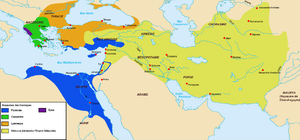
L'époque hellénistique correspond à la période de l'Antiquité qui suit la conquête d’une partie du bassin oriental de la Méditerranée et de l’Asie par Alexandre le Grand de 323 av. J.-C. jusqu’à la période romaine en 30 av. J.-C. Si l'on excepte les figures d’Alexandre et de Cléopâtre VII, ces trois siècles et demi sont relativement méconnus et souvent considérés comme une période de transition, voire de déclin ou de décadence, entre l'époque classique grecque et l'Empire romain. Cependant l'éclat de grandes villes, telles Alexandrie, Antioche ou Pergame, l'importance des échanges économiques et culturels, la diffusion de la langue grecque témoignent d'un grand dynamisme et modifient profondément le visage de l'Orient antique, y compris ultérieurement sous l'Empire romain qui est fortement hellénisé dans sa moitié orientale.
La bataille d'Ipsos se déroule en Phrygie en 301 av. J.-C. et s'inscrit dans la troisième guerre des Diadoques. Elle est remportée par les forces coalisées de Séleucos, roi de Babylonie et des satrapies orientales, et de Lysimaque, roi de Thrace, face à Antigone le Borgne et à son fils Démétrios Poliorcète qui regroupent l'Anatolie, la Syrie, le Levant et les alliés grecs de la ligue de Corinthe reconstituée en 302.
La satrapie de Perside ou de Perse est une entité territoriale et administrative perse formée, au VIᵉ siècle av. J.-C. par les Achéménides. Elle est située sur la région de Perside, dans le sud-ouest de l'Iran actuel. C'est un centre important de l'Empire perse achéménide, notamment grâce à sa capitale, Persépolis, conquise par Alexandre le Grand en 330 av. J.-C. Suite à cette conquête, la satrapie est intégrée au royaume d'Alexandre le Grand et, plus tard, elle est également comprise dans l'Empire séleucide.
L'histoire militaire de l'Iran couvre 2 500 ans. Jusqu'en 1935, l'Iran est connu sous le nom de Perse.
La période babylonienne tardive est une phase mal définie de l'histoire de la Babylonie, qui couvre en gros la seconde moitié du Iᵉʳ millénaire av. J.‑C., depuis la chute de l'empire néo-babylonien en 539 av. J.-C. jusqu'à la disparition de l'antique culture mésopotamienne au début de notre ère. Cette région est successivement dominée par plusieurs dynasties d'origine extérieure : les Perses de la dynastie achéménide, les Grecs de la dynastie séleucide, les Parthes de la dynastie arsacide.
Les Séleucides sont une dynastie de l'époque hellénistique issue de Séleucos Iᵉʳ, l'un des Diadoques d'Alexandre le Grand, qui a constitué un empire formé de la majeure partie des territoires orientaux conquis par Alexandre, allant de l'Anatolie à l'Indus. Les Séleucides règnent de la fin du IVᵉ au Iᵉʳ siècle av. J.-C., avec pour cœur politique la Syrie, d'où l'appellation courante dès l'Antiquité de « rois de Syrie ». Les Séleucides règnent jusqu'au IIᵉ siècle av. J.-C. sur la Babylonie et la Mésopotamie dans la continuité des Perses achéménides. La Perside et la Médie ont quant à elles été plus difficilement soumises. Les Séleucides ont dû faire face à la volonté sécessionniste de nombreux territoires, comme le royaume gréco-bactrien, le royaume d'Arménie, le royaume de Pergame ou la Judée. Au milieu du IIᵉ siècle av. J.-C., la majeure partie des provinces iraniennes et mésopotamiennes tombent entre les mains des Parthes. En 64 av. J.-C., fortement amoindri par d'inextricables querelles de succession, le royaume passe sous la tutelle des Romains.
Lysimaque, né vers 361 av. J.-C., mort à la bataille de Couroupédion en 281, est un général macédonien et l'un des Diadoques d'Alexandre le Grand. Garde du corps du roi, il devient gouverneur de Thrace par les accords de Babylone puis prend le titre royal à partir de 304. Il est roi de Macédoine de 285 à 281 après avoir évincé son ancien allié Pyrrhus. Durant les guerres des Diadoques, il fait partie de la coalition contre Antigone le Borgne puis il lutte contre Séleucos qui finit par le vaincre.
L’histoire de l’Iran couvre des milliers d’années, depuis les civilisations antiques du plateau iranien, l’ancienne civilisation de Jiroft dans la province du Kerman et de Shahr-i Sokhteh dans la province du Sistan et Baluchestan, suivie du royaume d’Élam, entre les actuelles provinces du Khuzistan et du Fars, la civilisation de Lorestan et la floraison de la civilisation de Marlik dans la province du Gilan, et des Mannéens qui à l'origine sont installés au sud du lac d’Orumieh, près de l’actuelle ville de Piranshahr dans la province du Kordestan mais répandus dans l'ensemble des provinces d'Azarbaijan, des Mèdes et des Perses qui fondent l’empire achéménide, des Parthes, des Sassanides jusqu’à l'actuelle République islamique d'Iran.
Les guerres de Syrie sont une série de six conflits qui ont opposé les royaumes lagide et séleucide durant la période hellénistique, de 274 av. J.-C. à 168 av. J.-C., pour la domination de la Cœlé-Syrie. Après la bataille d'Ipsos en 301 av. J.-C., Séleucos Iᵉʳ entend étendre sa domination sur la Syrie, tout comme le voudrait Ptolémée Iᵉʳ, roi d'Égypte. Ces conflits ont épuisé humainement et en ressources les deux royaumes et ont conduit à leur destruction finale et leur conquête par Rome et les Parthes.
Cette page concerne l'année 301 av. J.-C. du calendrier julien proleptique.
L'histoire de la Mésopotamie débute avec le développement des communautés sédentaires dans le nord de la Mésopotamie au début du Néolithique, et s'achève dans l'Antiquité tardive. Elle est reconstituée grâce à l'analyse des fouilles archéologiques des sites de cette région, et à partir du IVᵉ millénaire av. J.‑C. par des textes écrits essentiellement sur des tablettes d'argile, la Mésopotamie étant l'une des premières civilisations à inventer l'écriture, avec l’Égypte antique.